Agustín Sant'Anna

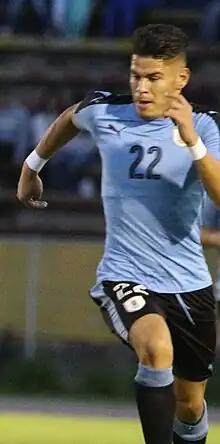
Sant’Anna in 2017

Ariel Agustín Sant’Anna Quintero (born 27 September 1997) is a Uruguayan professional footballer who plays as a right-back for Campeonato Brasileiro Série A club Red Bull Bragantino.